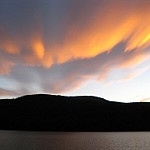
Scene: Outdoor